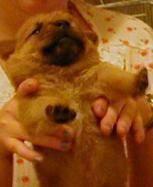
dog